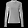
Label: Shirt